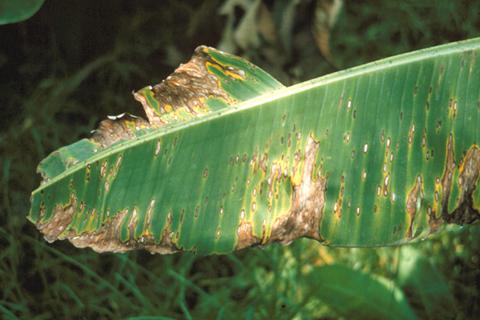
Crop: unknown
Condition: banana_banana_black_streak_banana_black_sigatoka_()